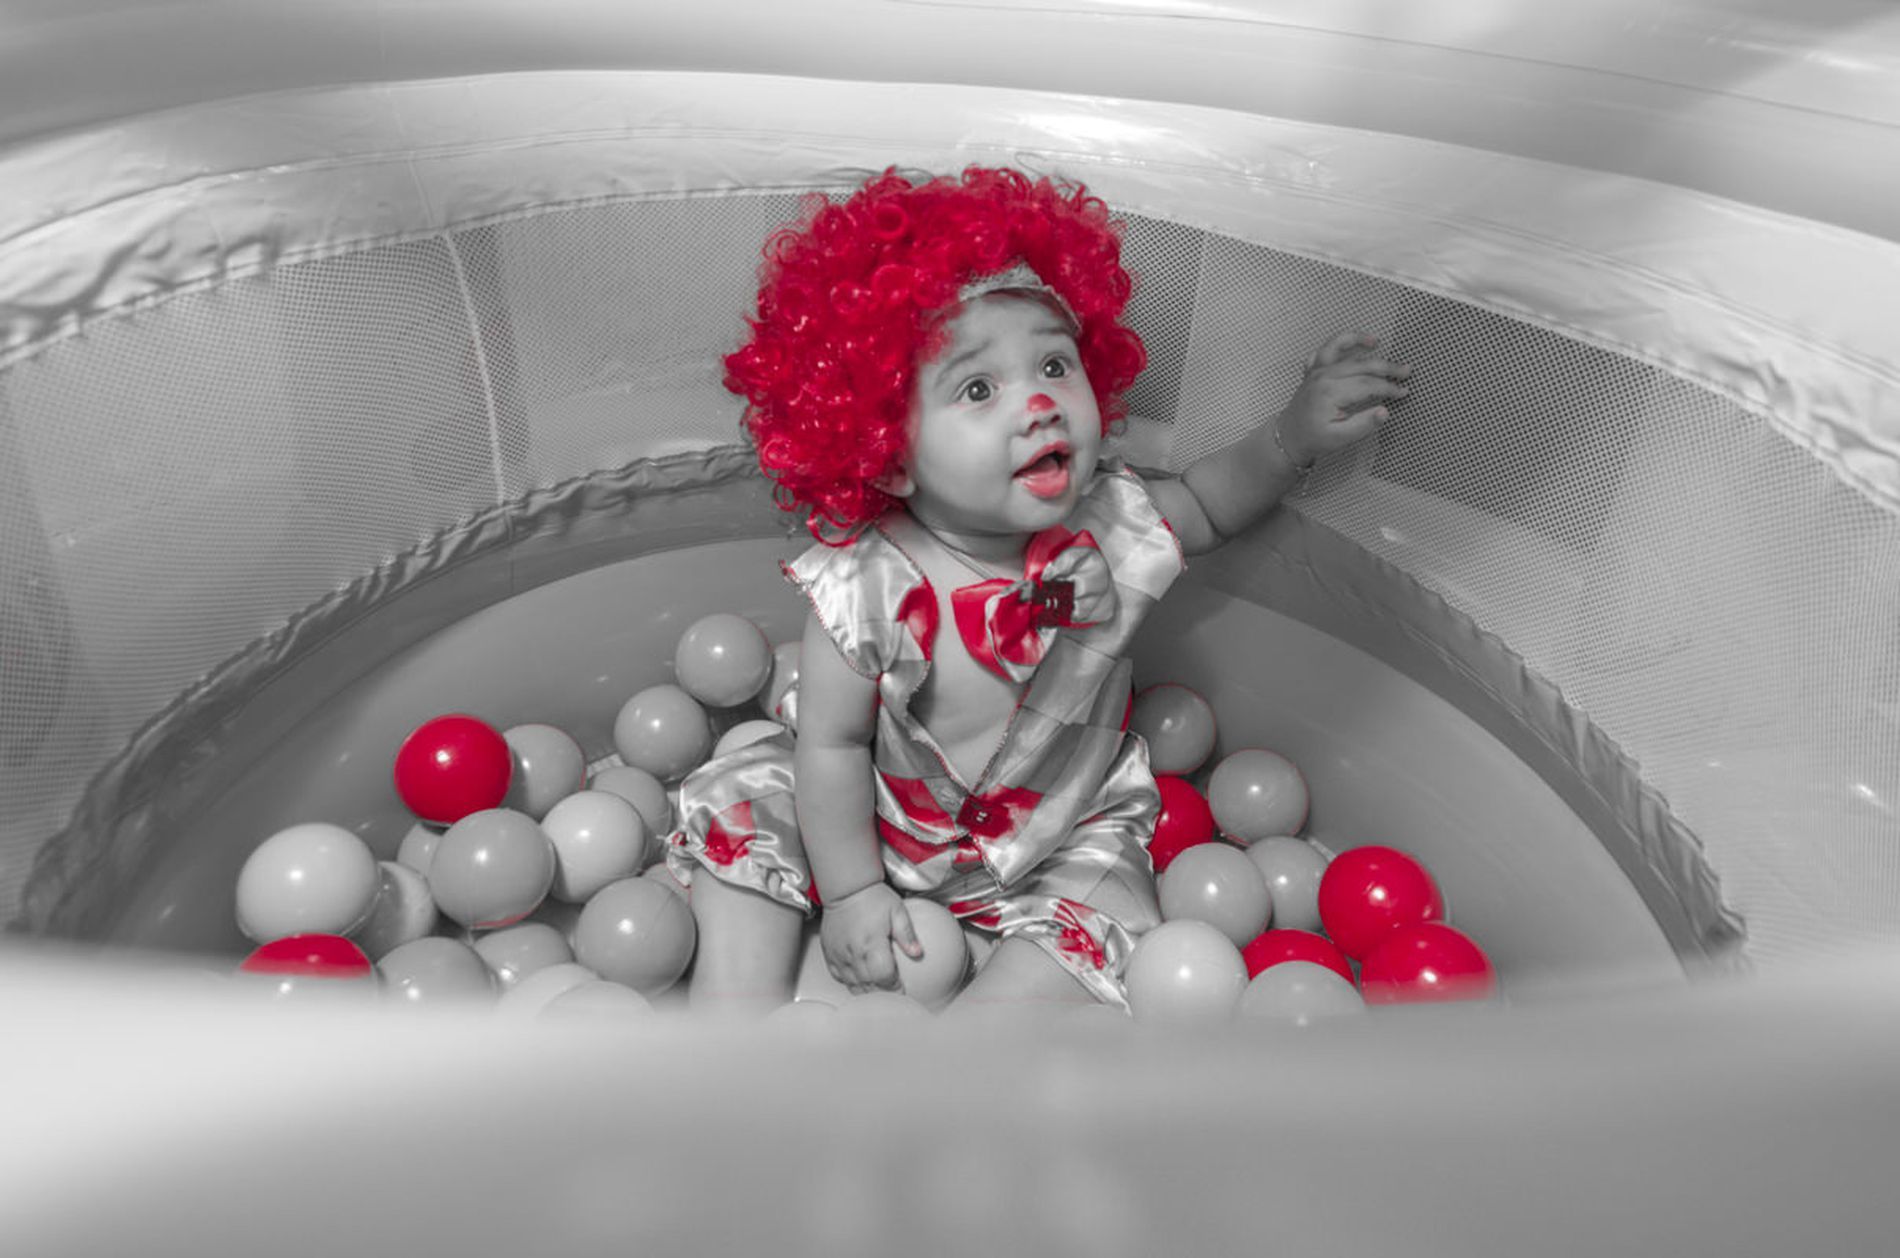
Baby in ball pit.
The image shows a baby dressed as a clown, sitting in a ball pit with a bright red, curly wig. The ball pit is filled with gray and red balls.
The image shows a baby sitting in a ball pit filled with gray and red balls, wearing a red wig. The photo was taken at eye level. The color palette includes grays, whites, and red. The style is portrait.
Labels: Face, Head, Person, Photography, Portrait, Sphere, Bathing, Bathtub, Tub, Baby, Body Part, Finger, Hand, Balloon, Hair, ball pit, wig, balls
Camera: NIKON CORPORATION NIKON D7000
Lens: 10.0-24.0 mm f/3.5-4.5, AF-S DX Nikkor 10-24mm f/3.5-4.5G ED
Aperture: F4.5
Exposure: 1/100 sec
ISO: 500
Focal length: 13.0 mm